Crested gecko

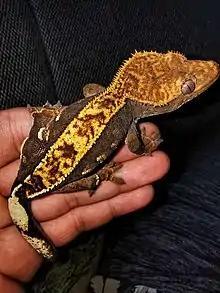
Juvenile female crested gecko

Though the export of wild specimens of the crested gecko is now prohibited, biologists exported several specimens for breeding and study before New Caledonia stopped issuing permits to export the species. From these specimens, different breeding lines were established, both in Europe and the United States. The crested gecko is now one of the most widely-kept and bred species of gecko in the world, second only to the common leopard gecko.